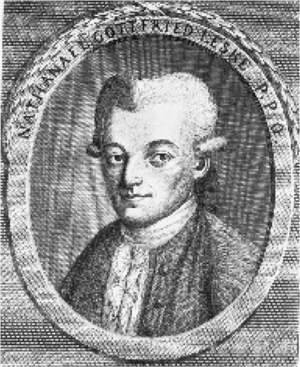
Nathanael Gottfried Leske est un naturaliste et un géologue saxon, né le 22 octobre 1751 à Bad Muskau en Saxe et mort le 25 novembre 1786 à Marbourg.